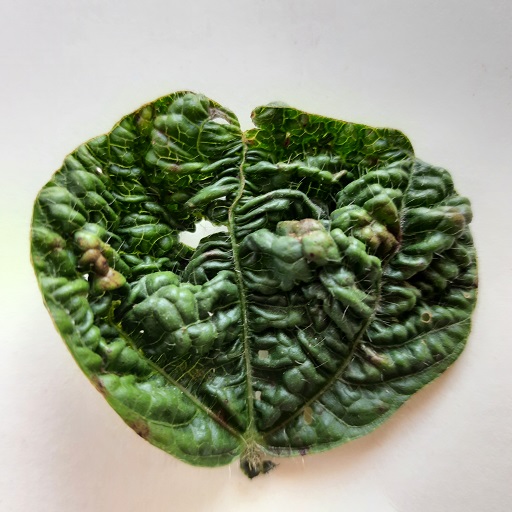
Label: Leaf Crinckle